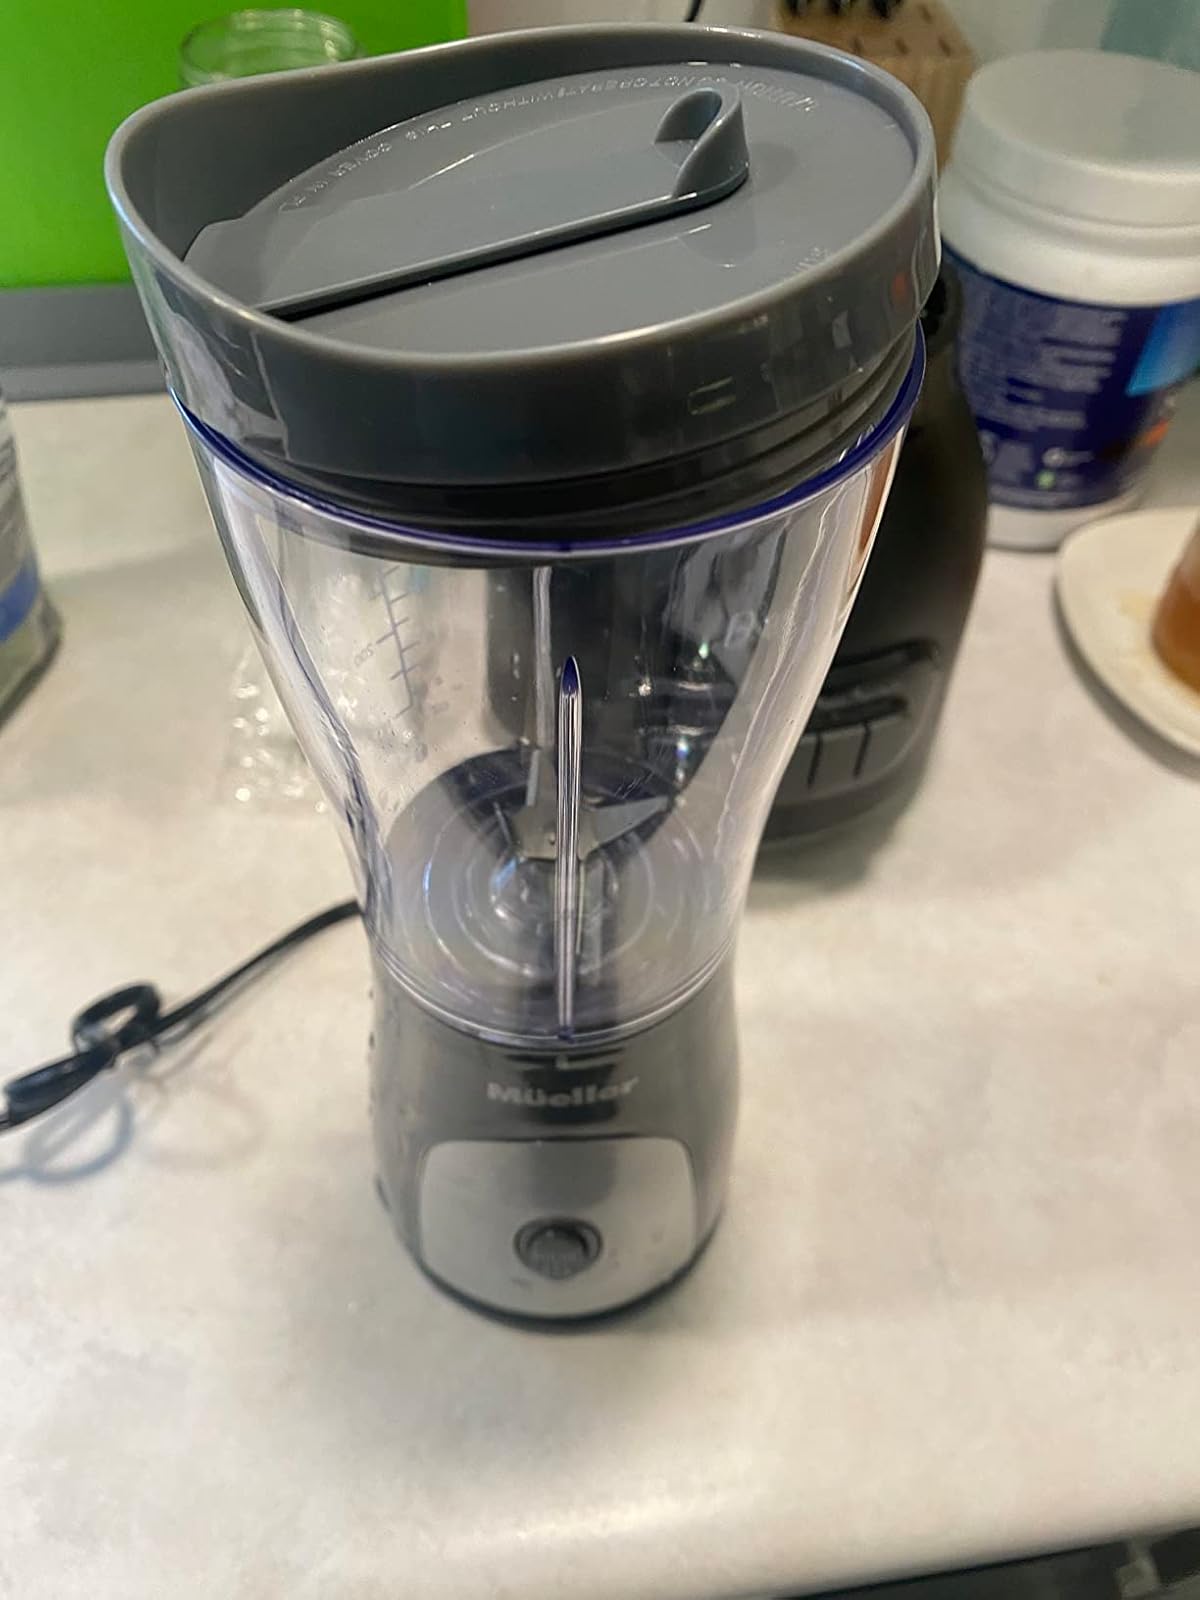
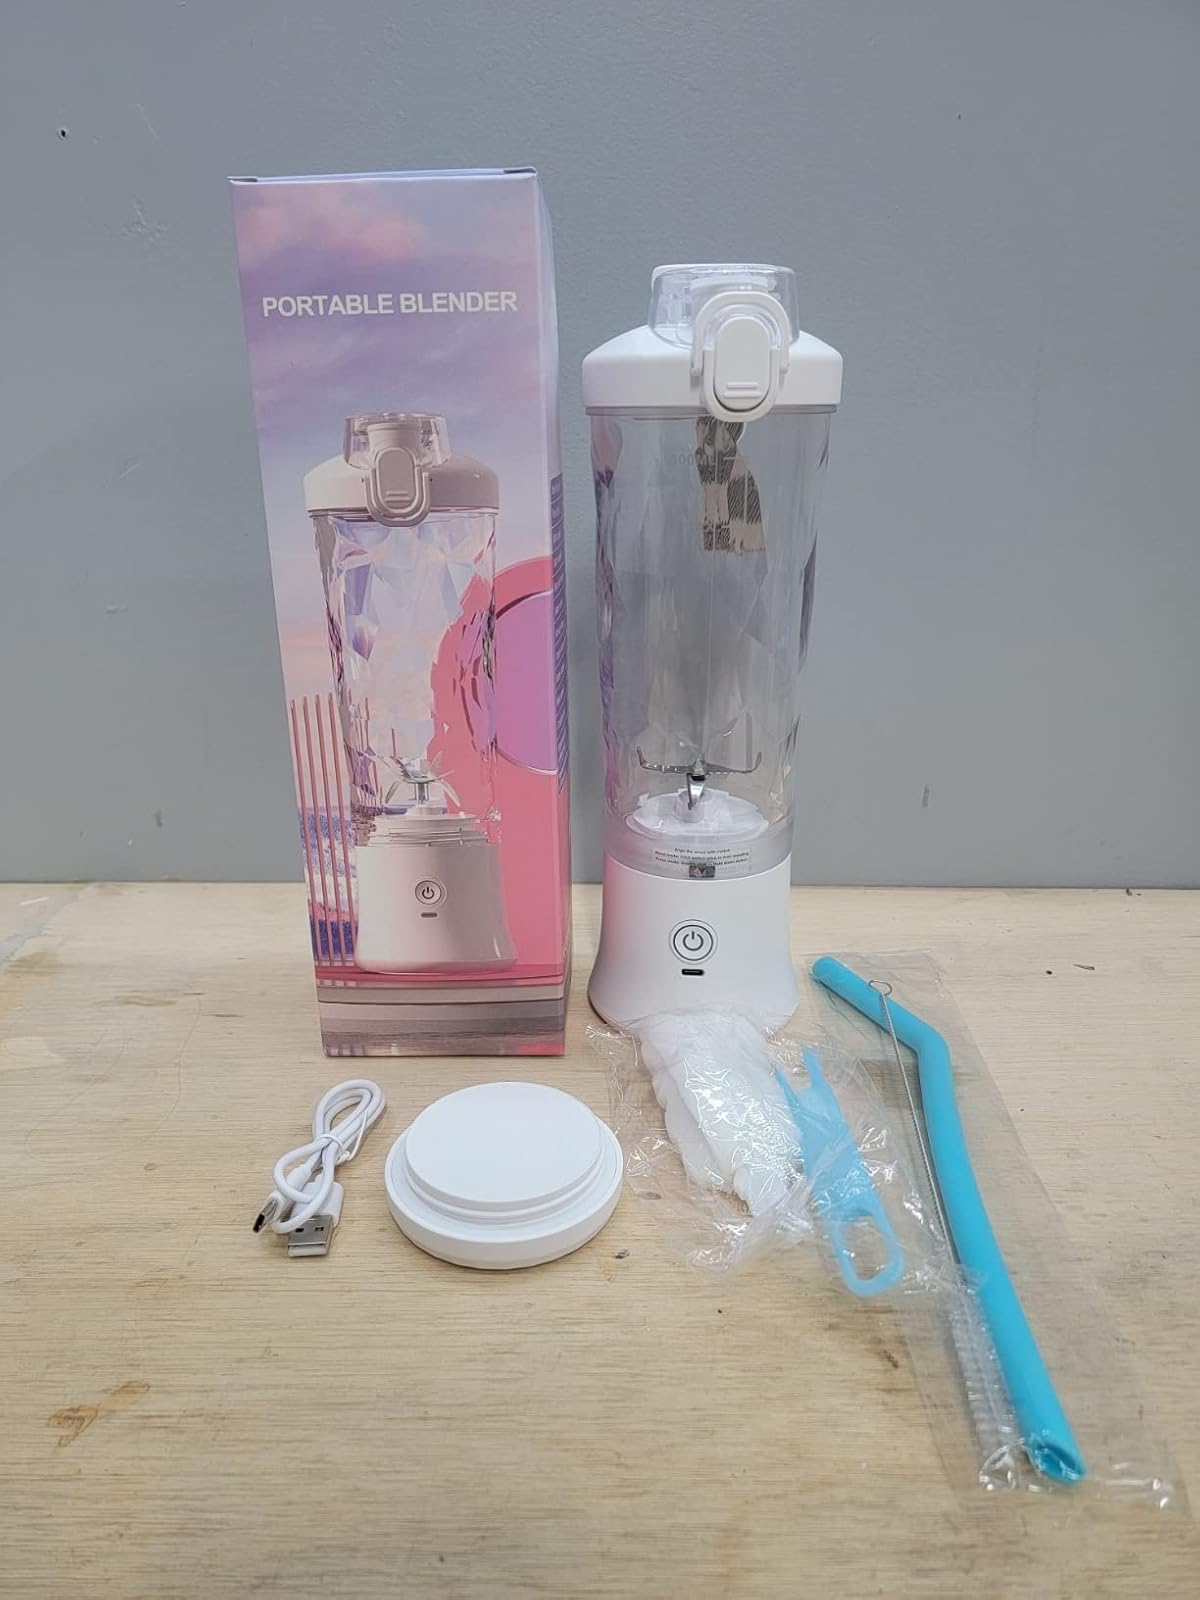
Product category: items_blender
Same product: no